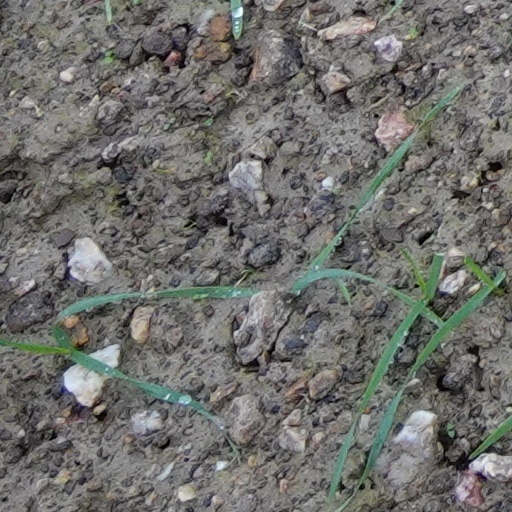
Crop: wheat